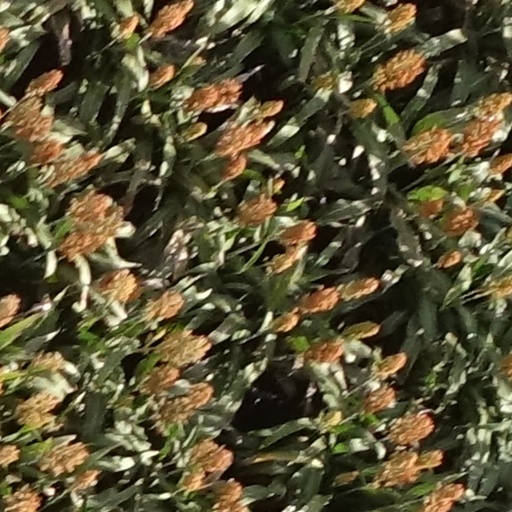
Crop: sorghum